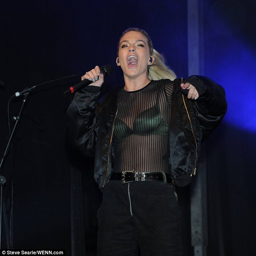
animated : the star gave it her all during her performance